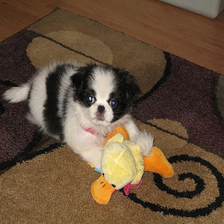
Species: dog
Breed: japanese chin